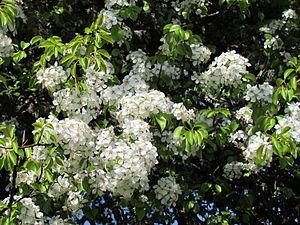
Poirier en fleur Printemps 2011 à Ambrugeat (Corrèze)